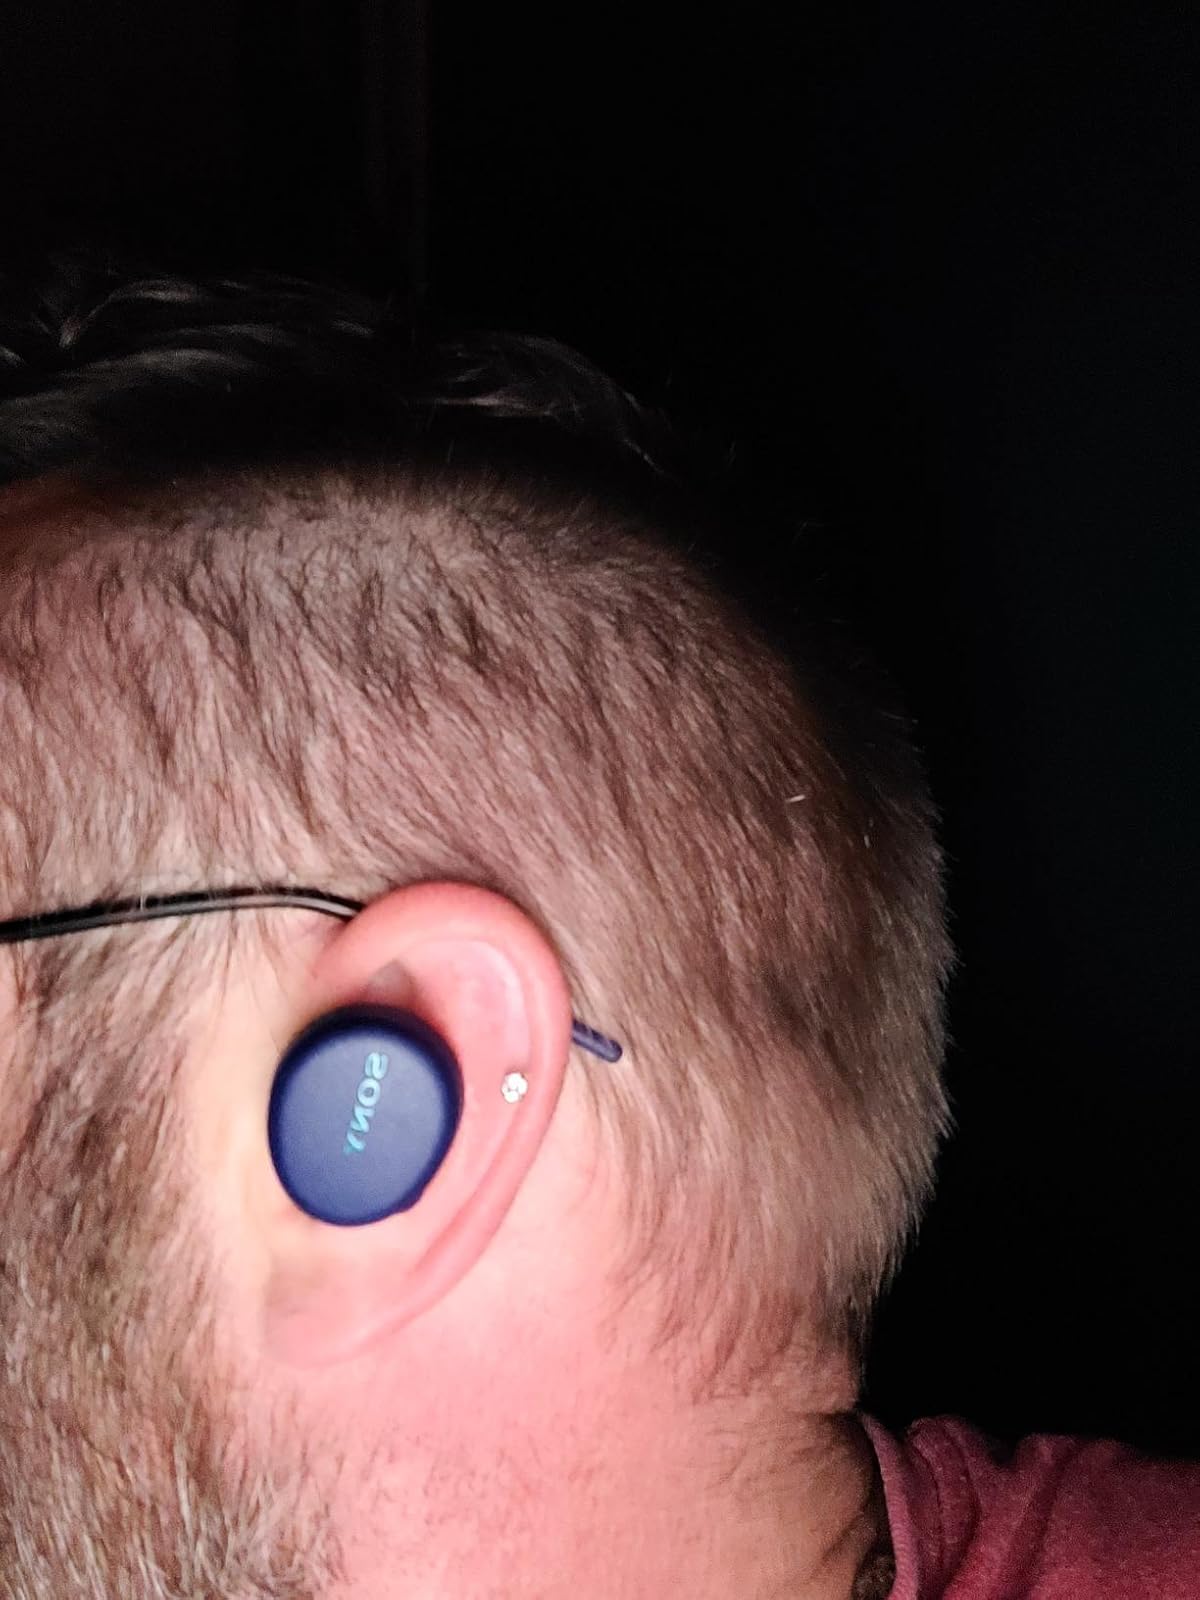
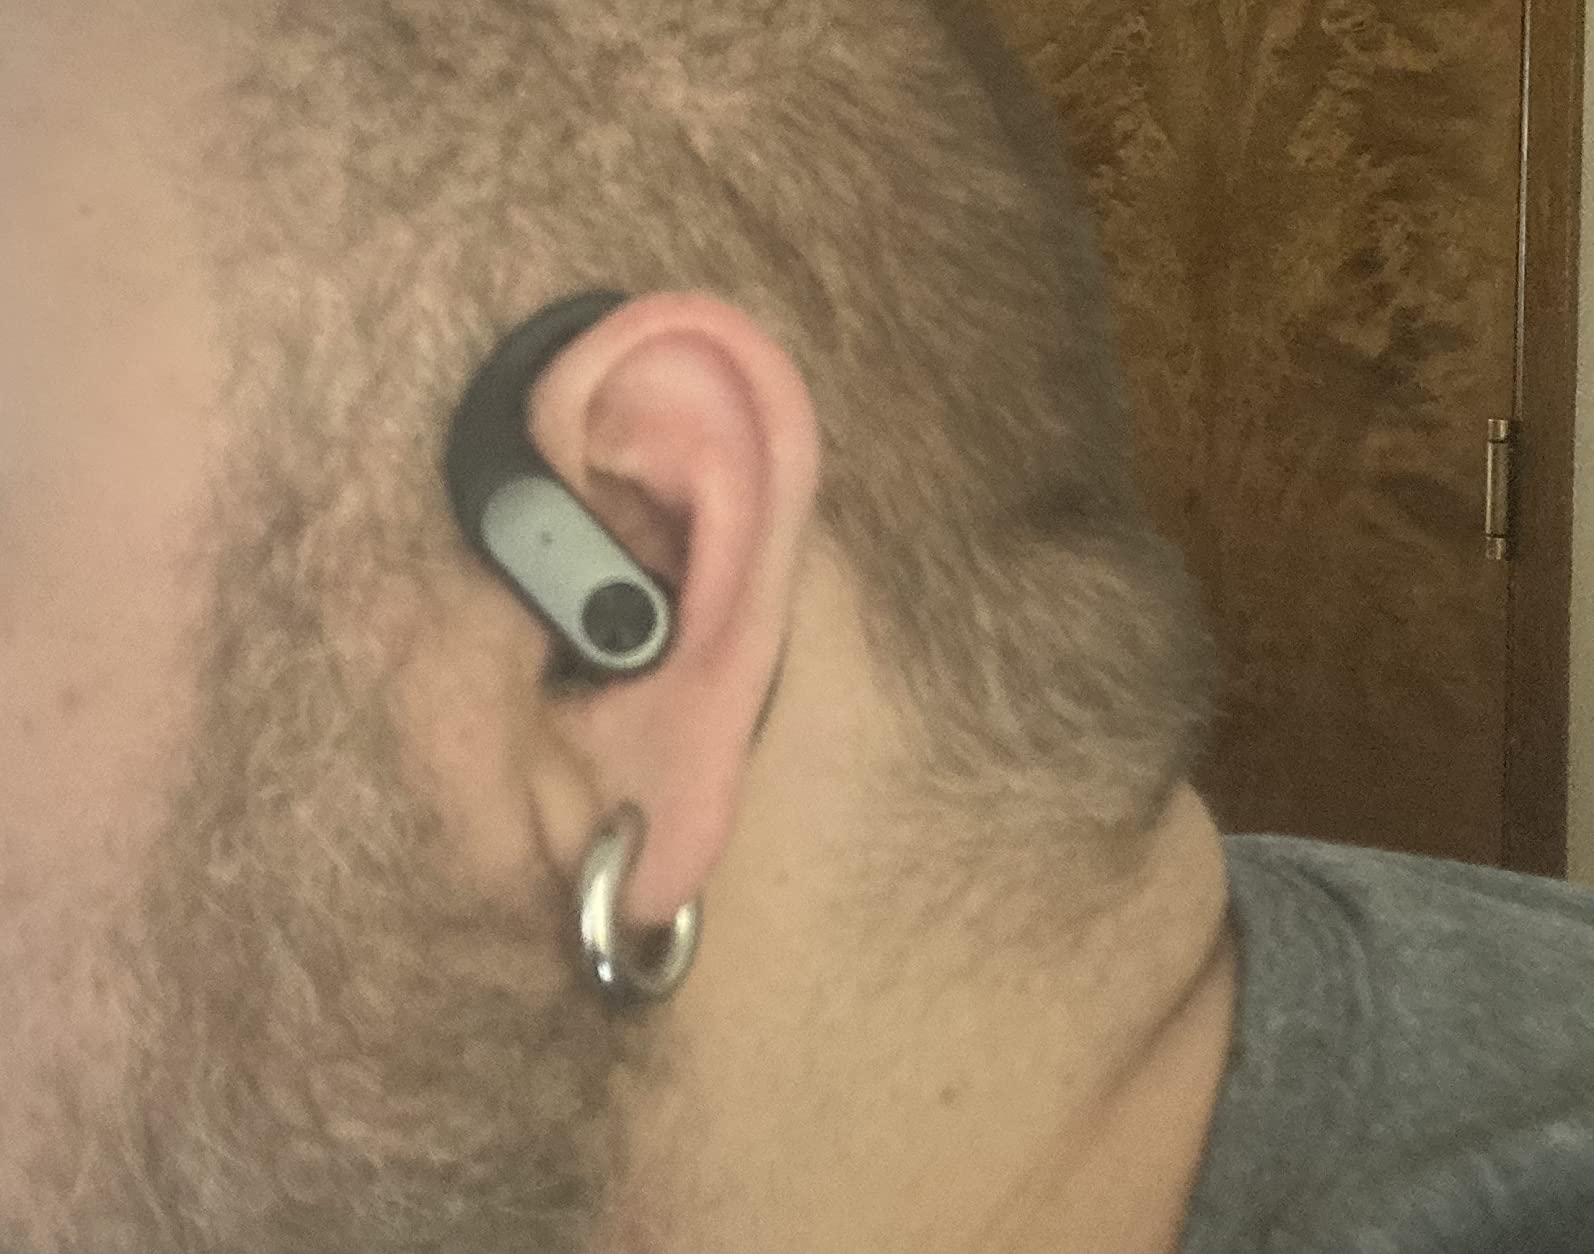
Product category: earbuds
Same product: no